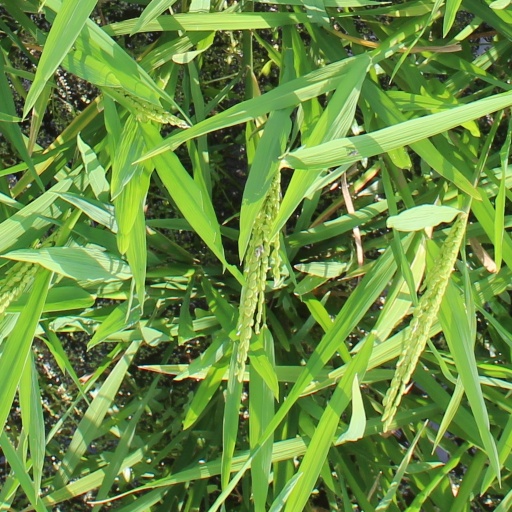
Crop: rice